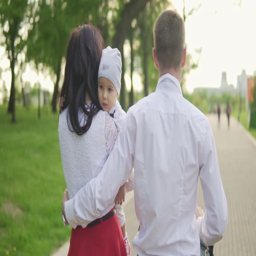
man and woman with a little child are walking in the park